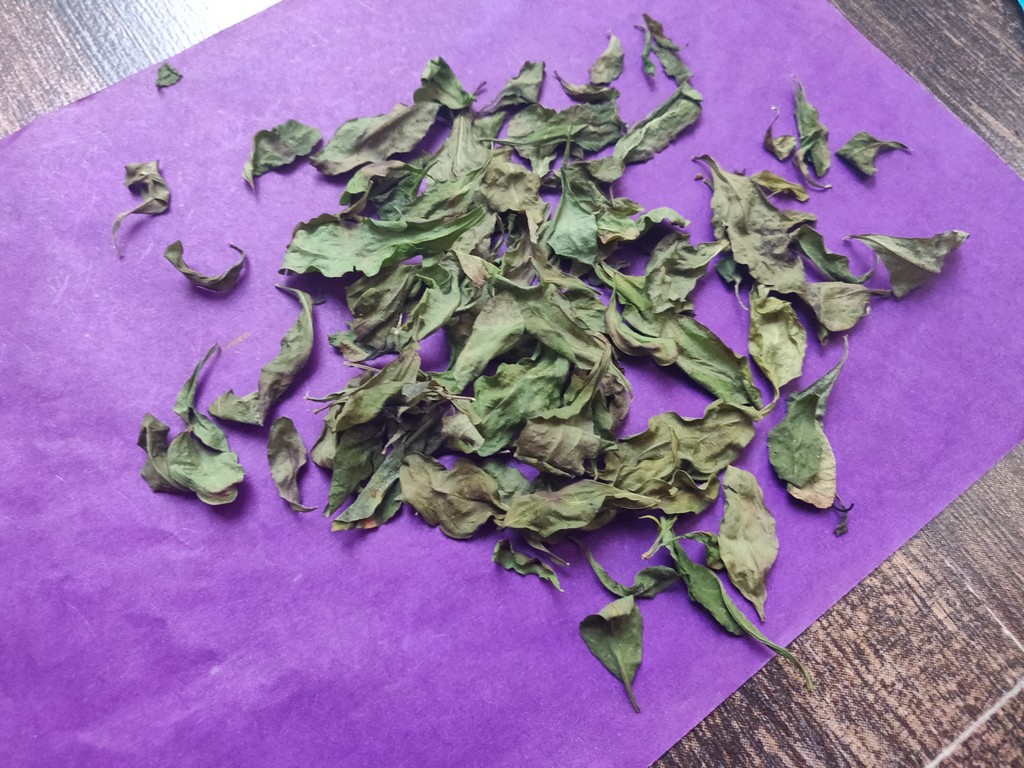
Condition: Dried
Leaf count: multiple
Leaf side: unknown